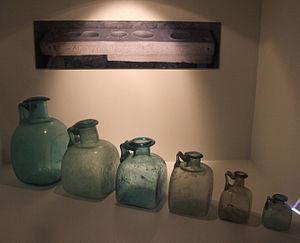
La mensa ponderaria correspond au lieu dans l'antiquité romaine où se trouvaient les poids et mesures de référence. Ce lieu public, généralement situé près des marchés, abritait les mesures étalons de la cité appliquées à l'évaluation du poids des céréales, sel, et liquides.